Yours (film)

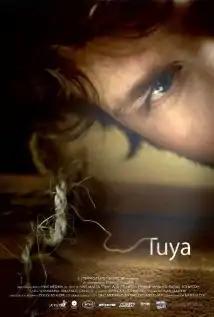

Yours (Original Spanish title: "Tuya") is a 2010 Venezuelan and Uruguayan fantasy drama film, directed by Ivan Mazza.